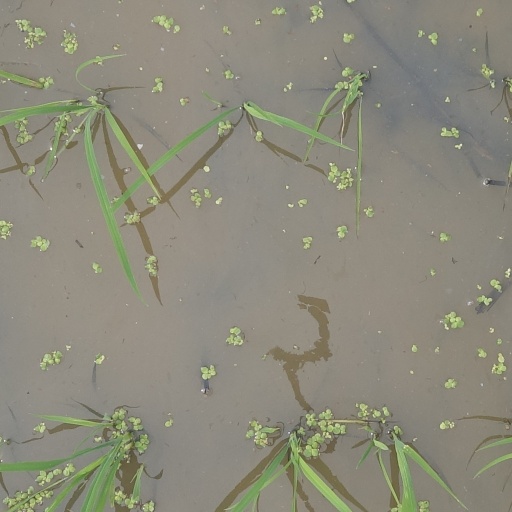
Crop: rice